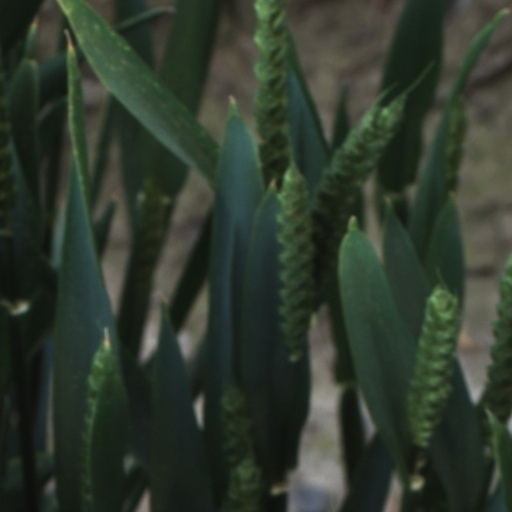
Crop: wheat